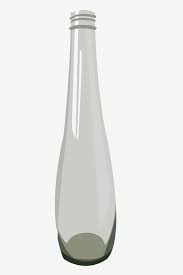
Waste category: glass